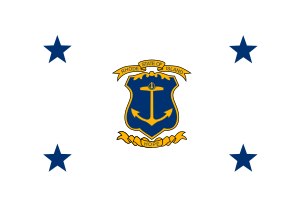
Rhode Islands flag
Guvernørens flag
"Rhode Islands flag er hvidt med et guldanker og et bånd med mottoet ""Hope"" i midten omkranset af tretten guldstjerner. Flaget blev indført 19. maj 1897. Det har proportionerne 29:33.